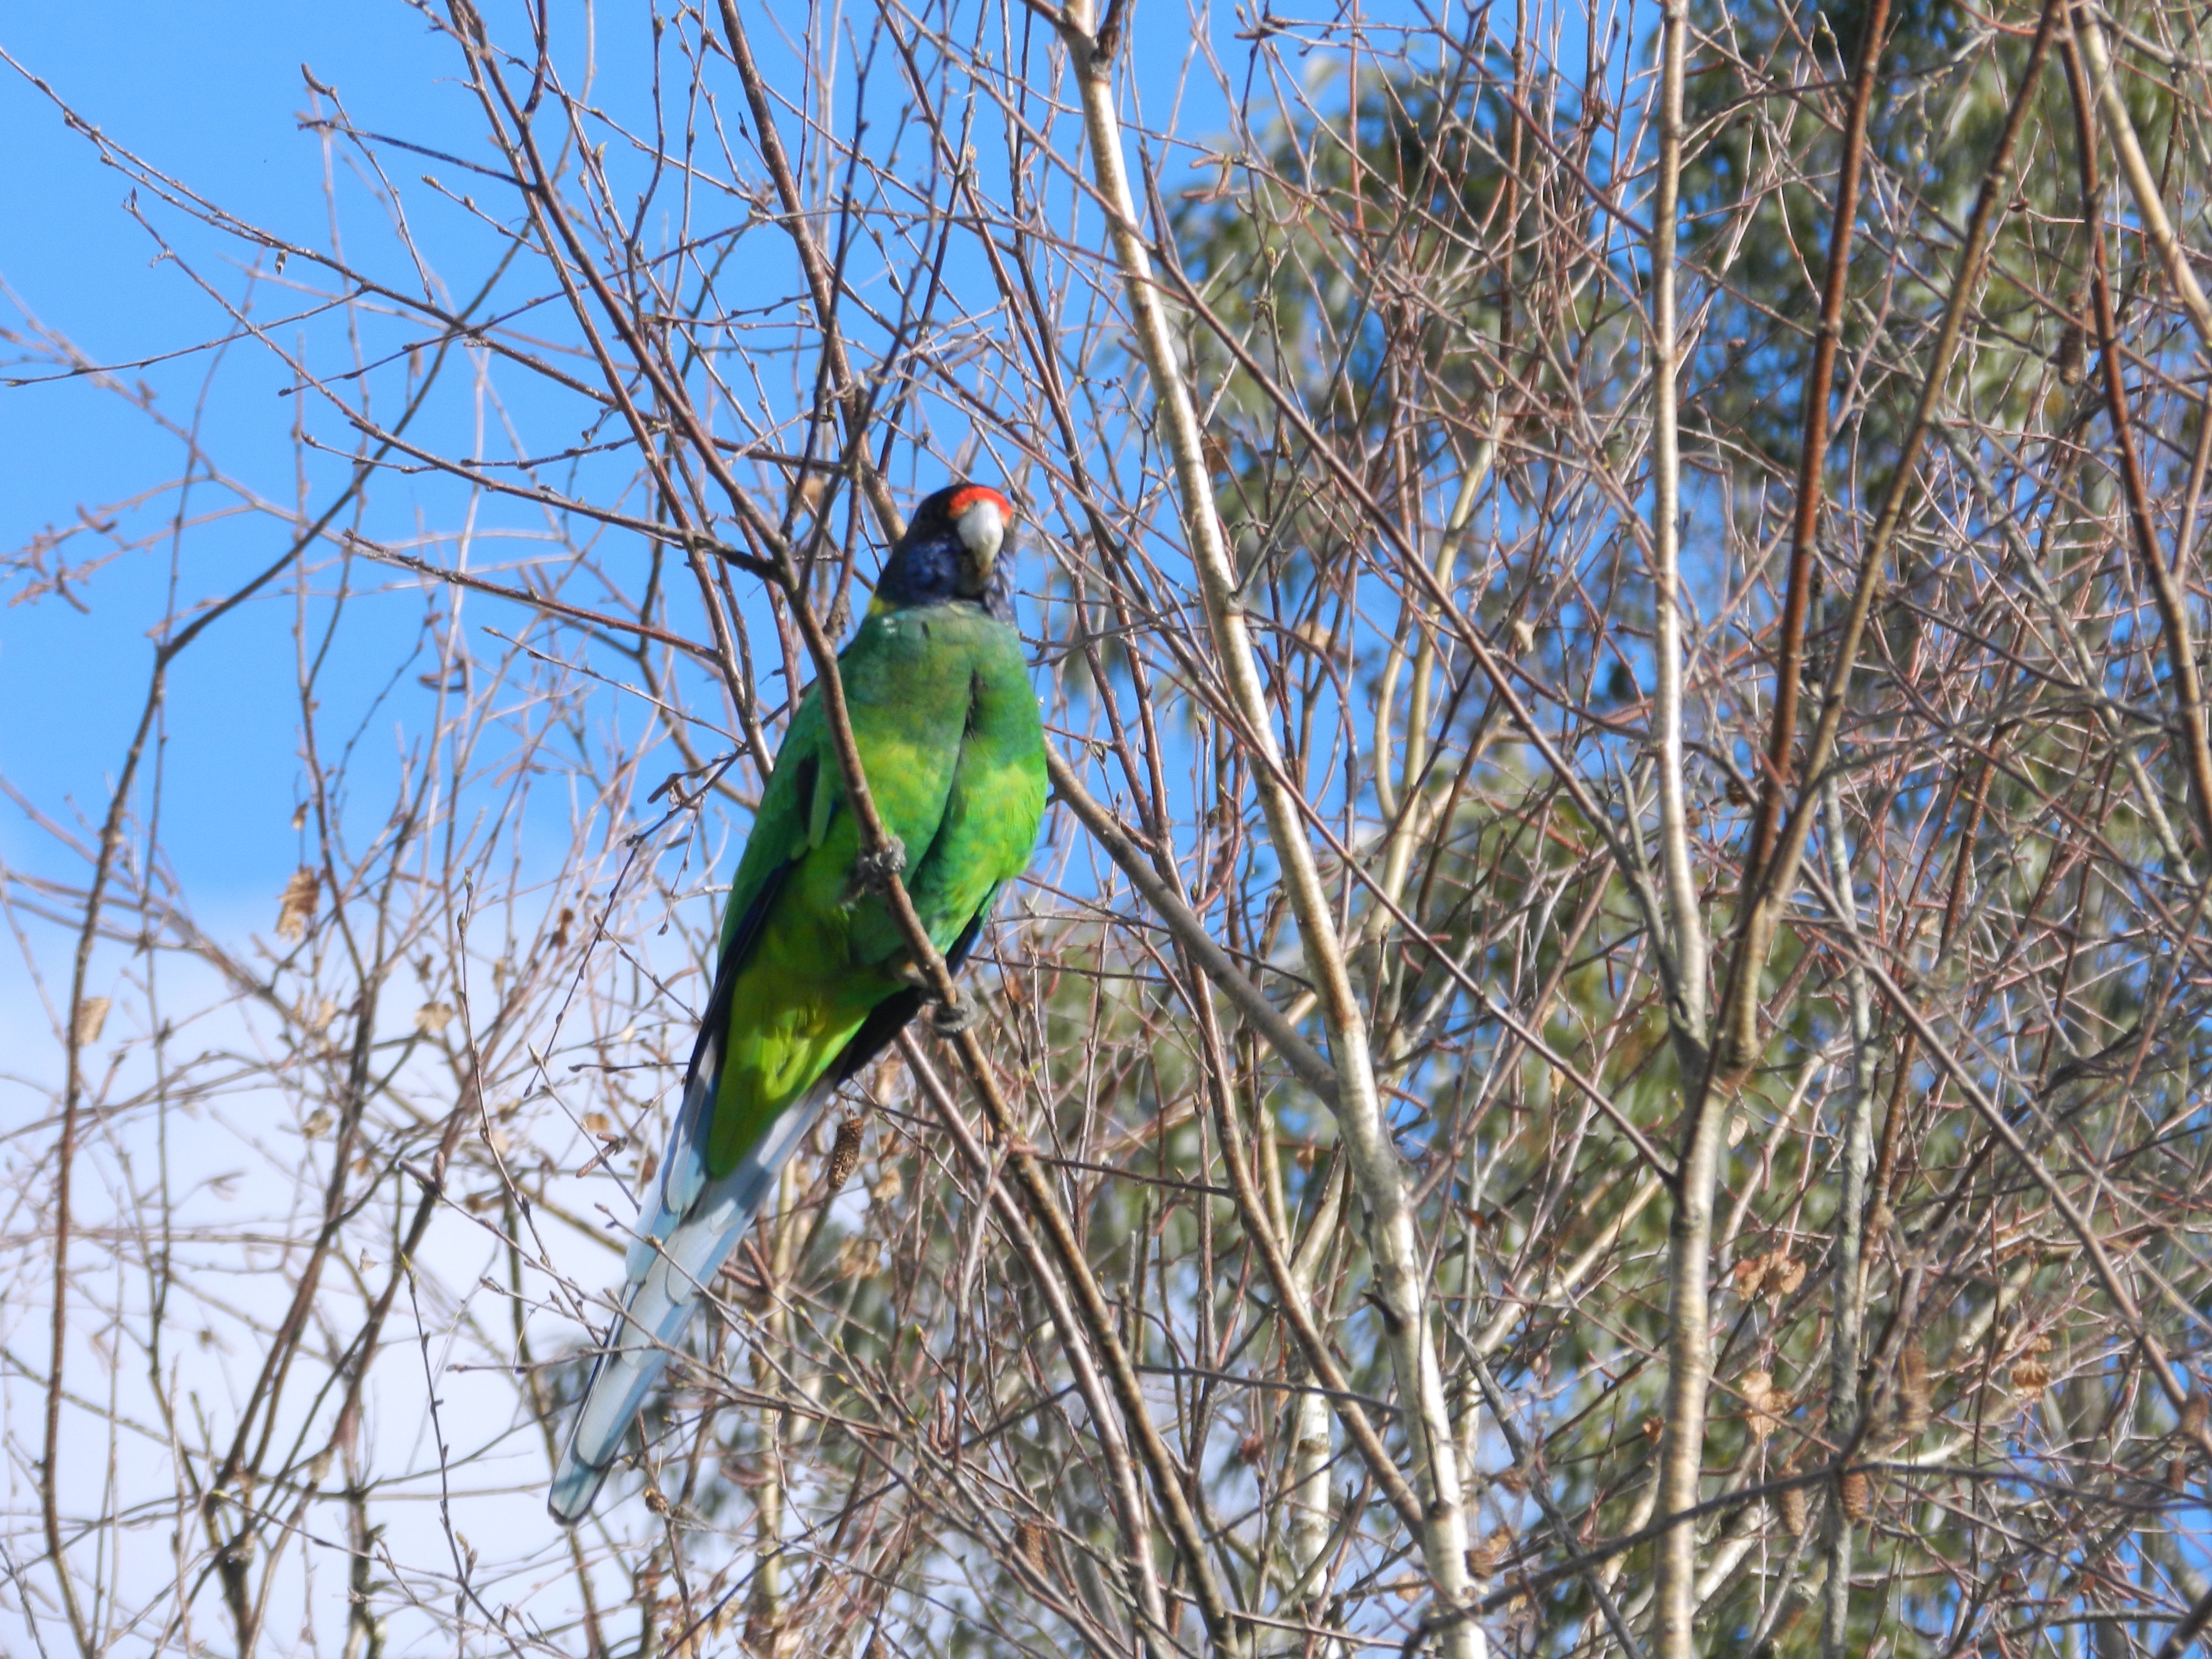
nature, outdoor, branch, bird, sky, animal, wildlife, wild, green, natural, park, fauna, life, macaw, trees, australian, vertebrate, parrot, 28, eight, habitat, parakeet, twenty, perching bird, common pet parakeet